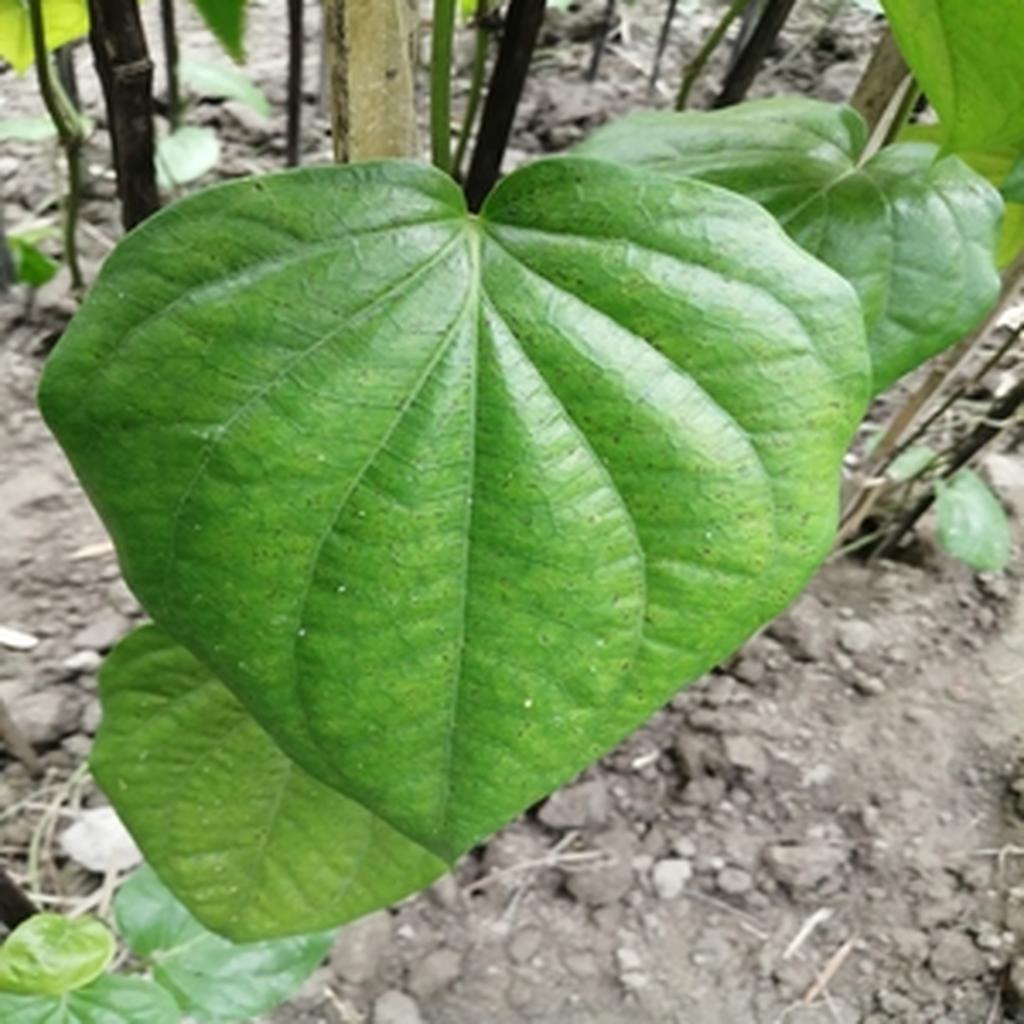
Label: Leaf_Spot